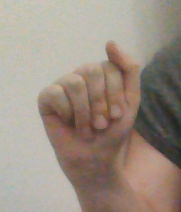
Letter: saad